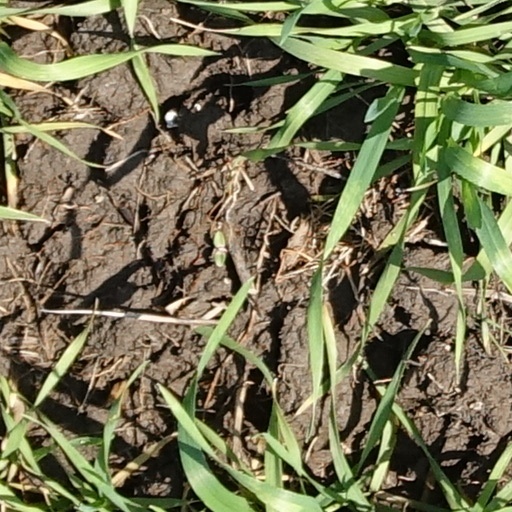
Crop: wheat